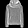
Label: Pullover